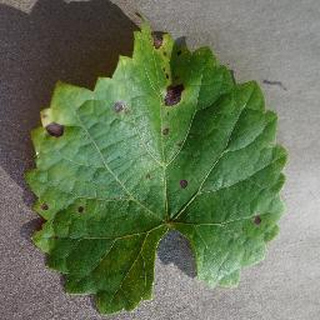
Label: grape_black_rot